Lighthouse

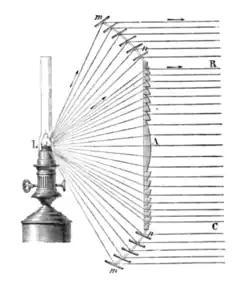
Diagram depicting how a spherical Fresnel lens collimates light

The vaporized oil burner was invented in 1901 by Arthur Kitson, and improved by David Hood at Trinity House. The fuel was vaporized at high pressure and burned to heat the mantle, giving an output of over six times the luminosity of traditional oil lights. The use of gas as illuminant became widely available with the invention of the Dalén light by Swedish engineer Gustaf Dalén. He used Agamassan (Aga), a substrate, to absorb the gas, allowing the gas to be stored, and hence used, safely. Dalén also invented the 'sun valve', which automatically regulated the light and turned it off during the daytime. The technology was the predominant light source in lighthouses from the 1900s to the 1960s, when electric lighting had become dominant.